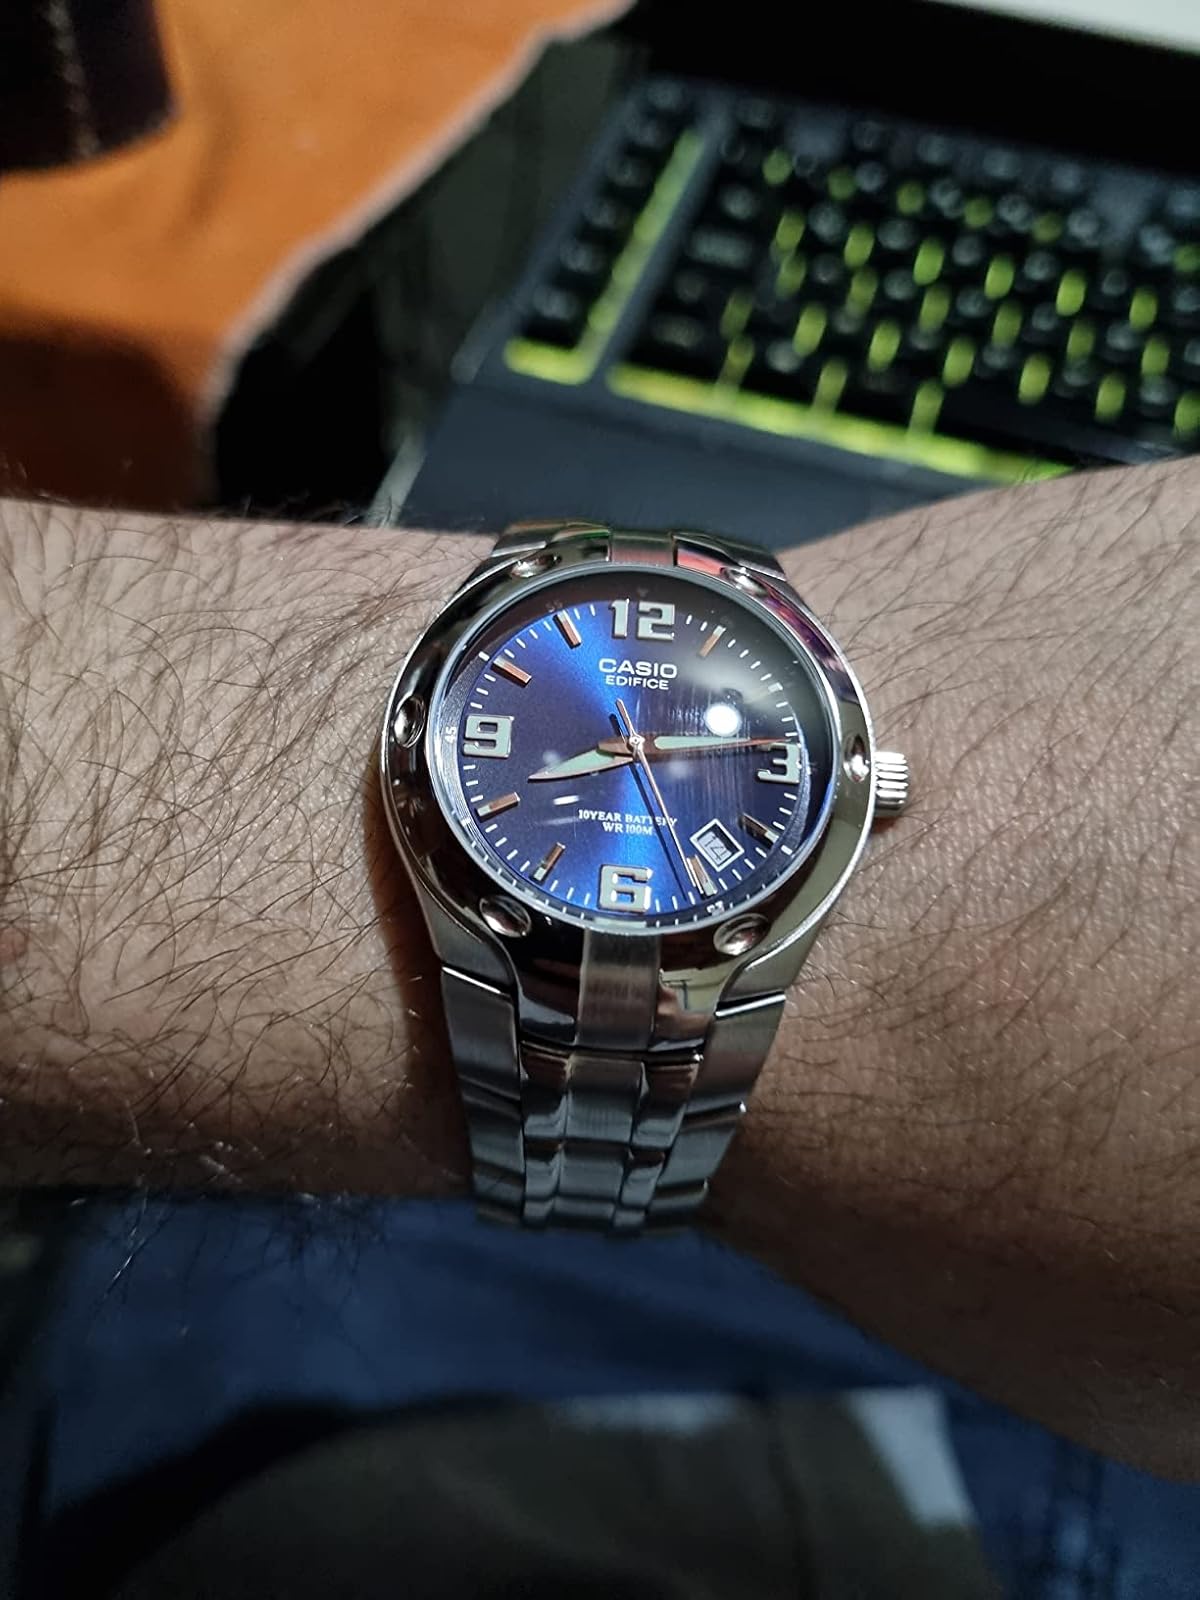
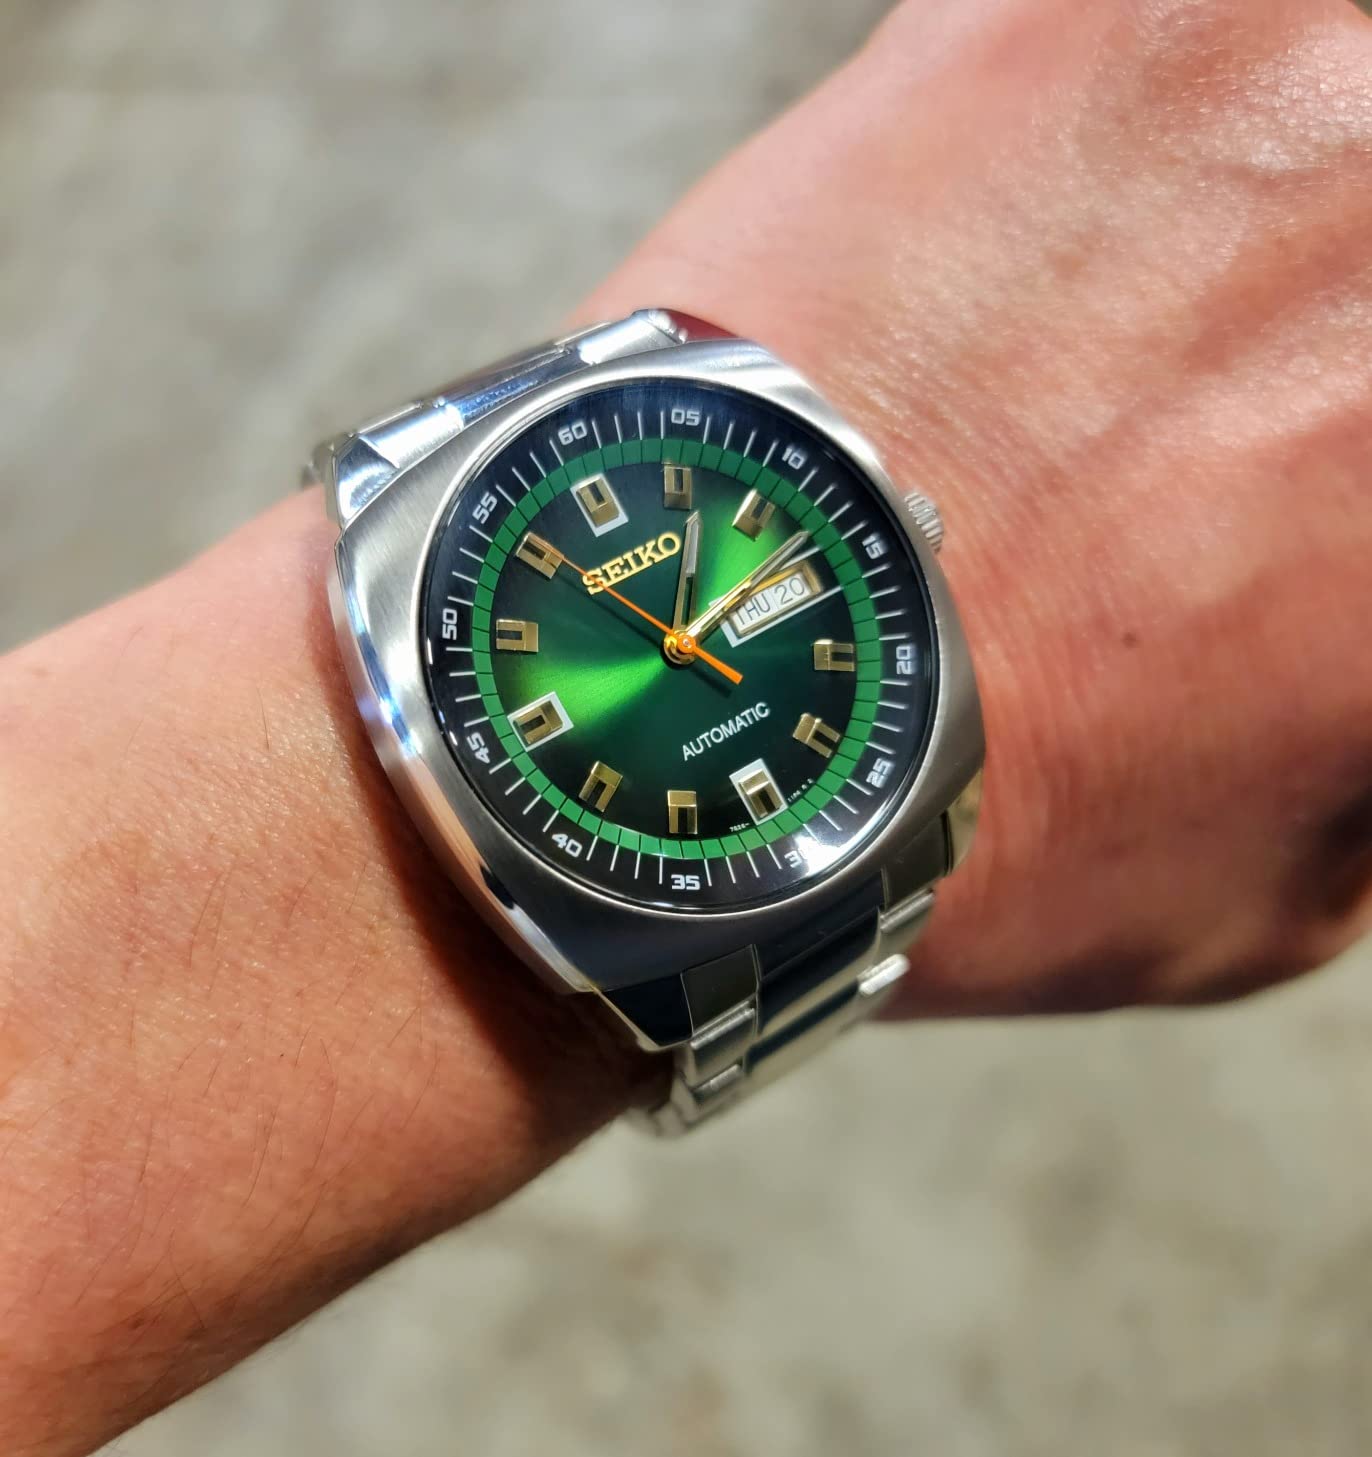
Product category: accessories_watch
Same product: no